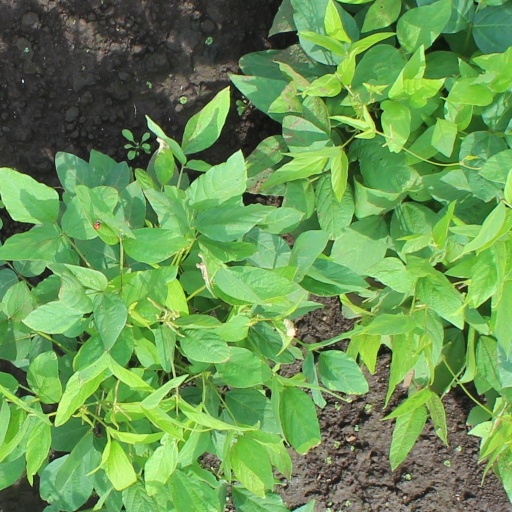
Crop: soybean